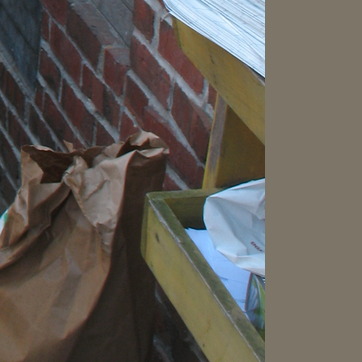
Material: brick